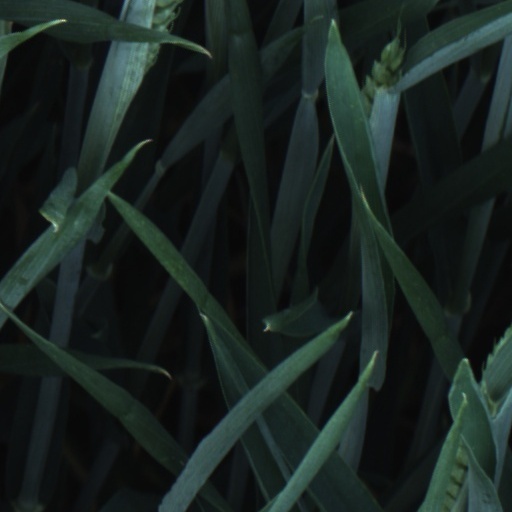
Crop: wheat